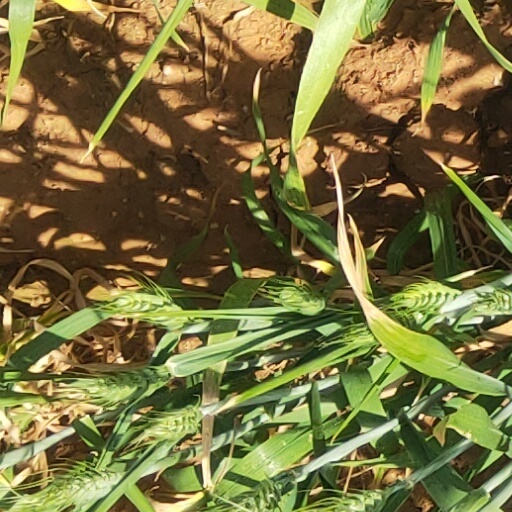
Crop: wheat